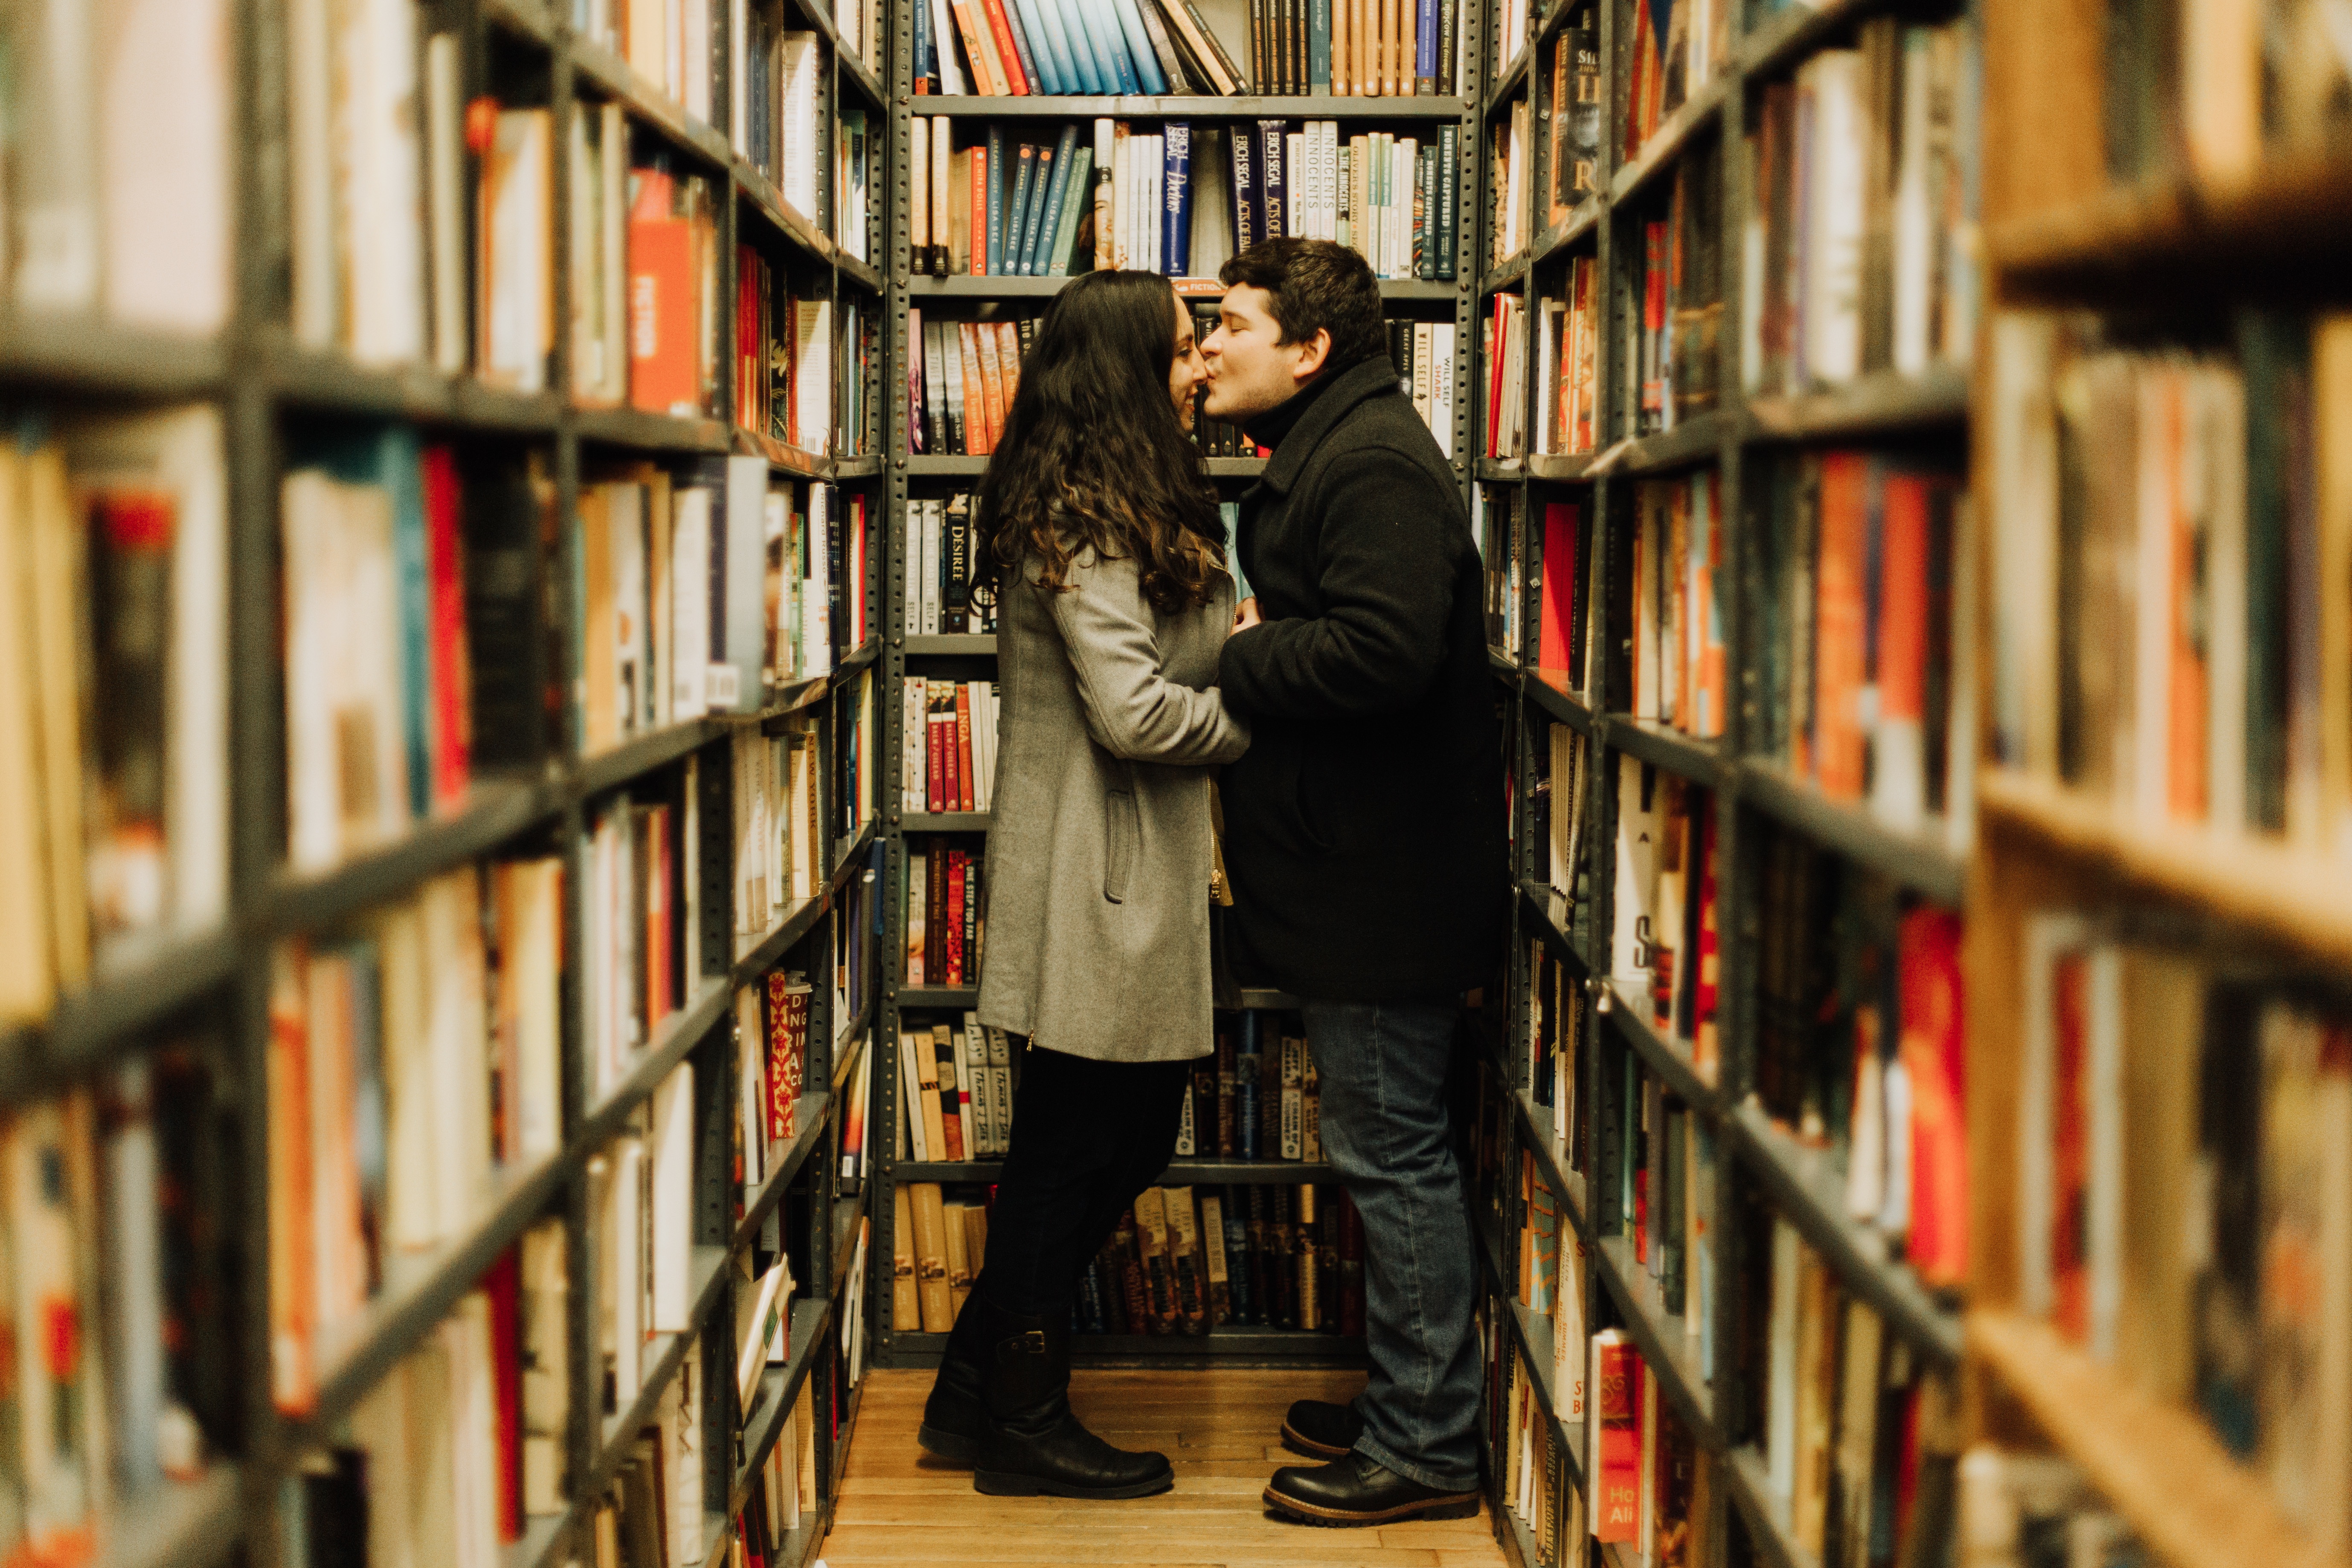
book, building, library, retail, librarian, bookselling